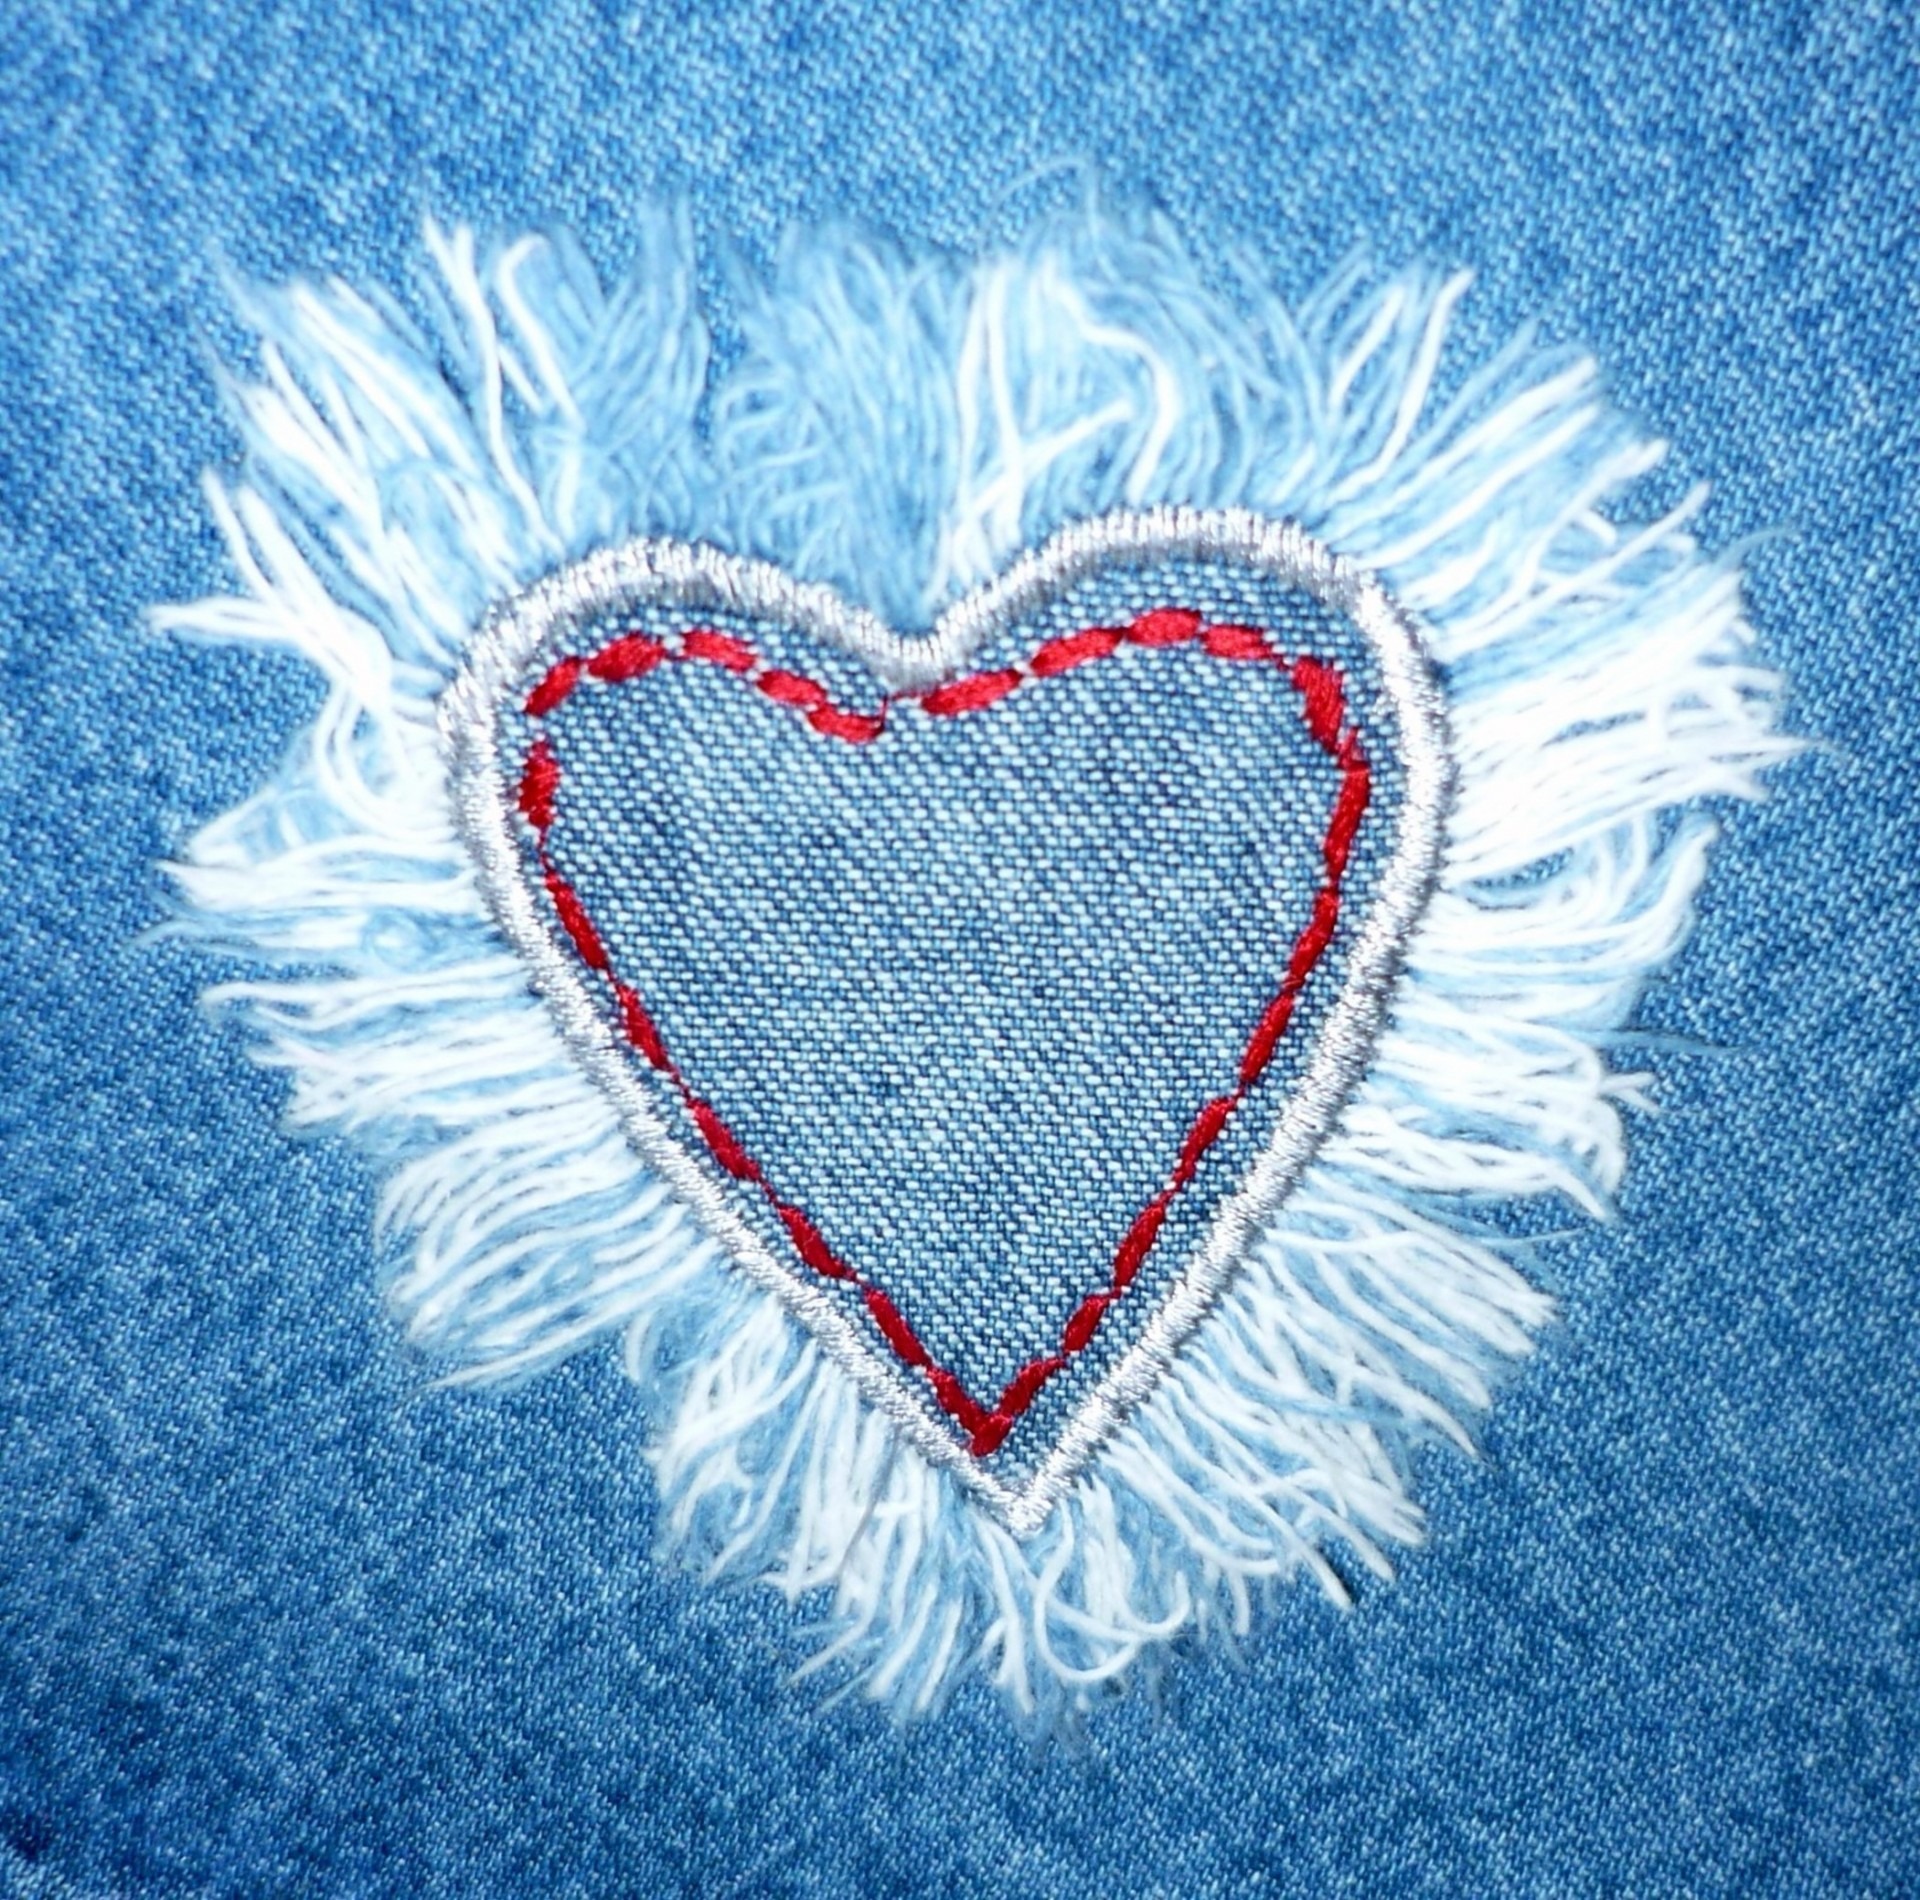
wing, texture, petal, love, heart, jeans, fashion, rough, clothing, cloth, material, circle, denim, garment, fabric, human body, trousers, font, textile, art, design, apparel, style, organ, cotton, wear, stitch, valentine's day, seam